I'll Sleep When I'm Dead (2016 film)

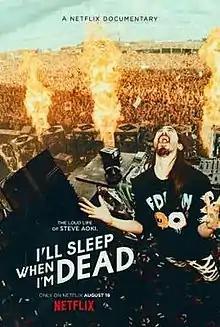
Promotional poster

I'll Sleep When I'm Dead is a 2016 American documentary film about EDM artist Steve Aoki. It debuted at the Tribeca Film Festival and was released on Netflix on August 19, 2016. It received a Grammy nomination for Best Music Film in 2016.